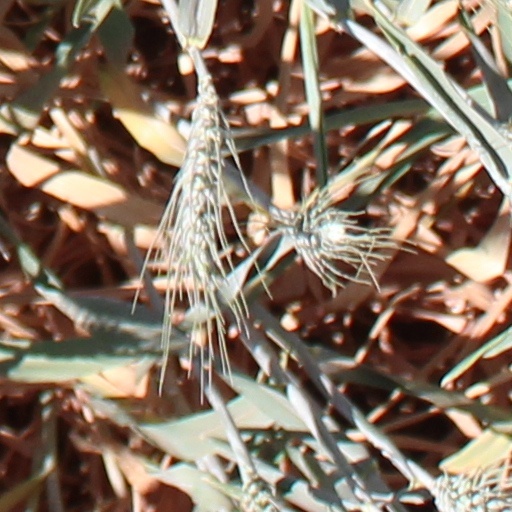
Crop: wheat